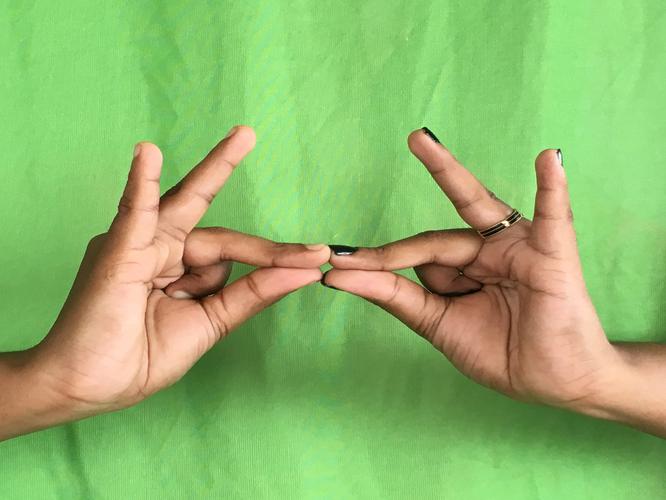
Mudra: Sakata
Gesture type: double_hand